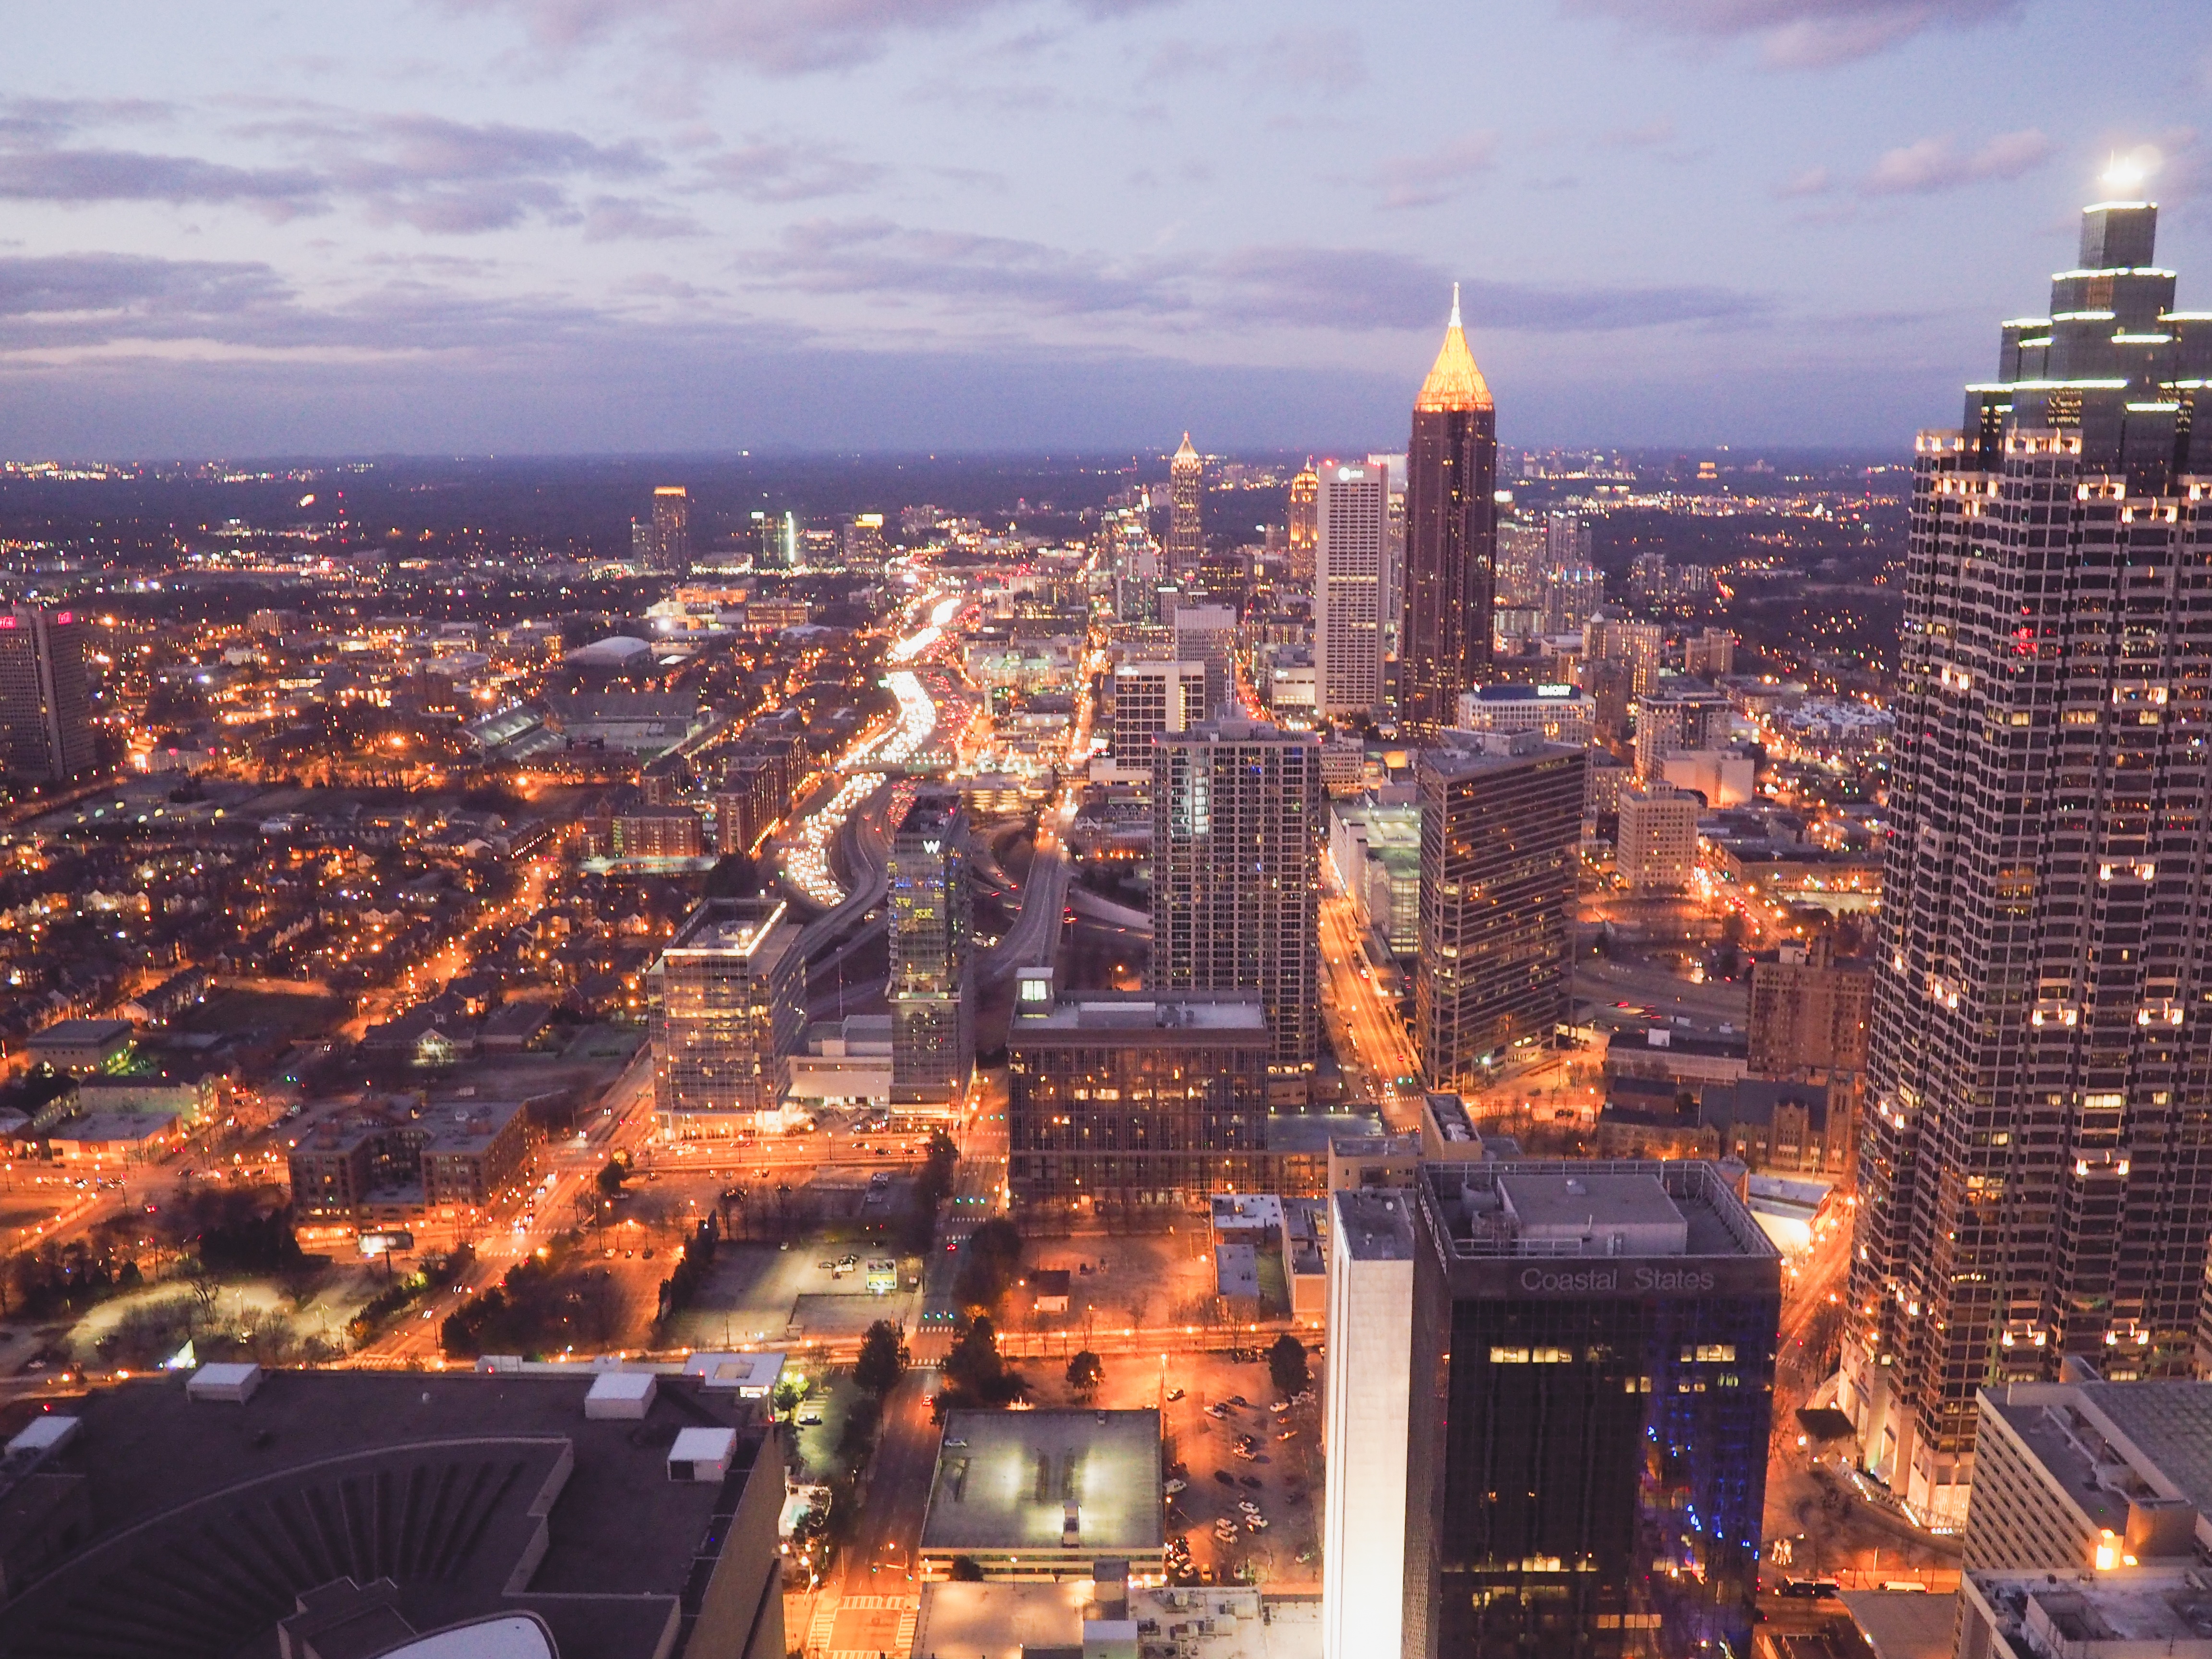
horizon, skyline, night, city, skyscraper, cityscape, panorama, downtown, dusk, evening, tower, landmark, metropolis, aerial photography, urban area, human settlement, metropolitan area